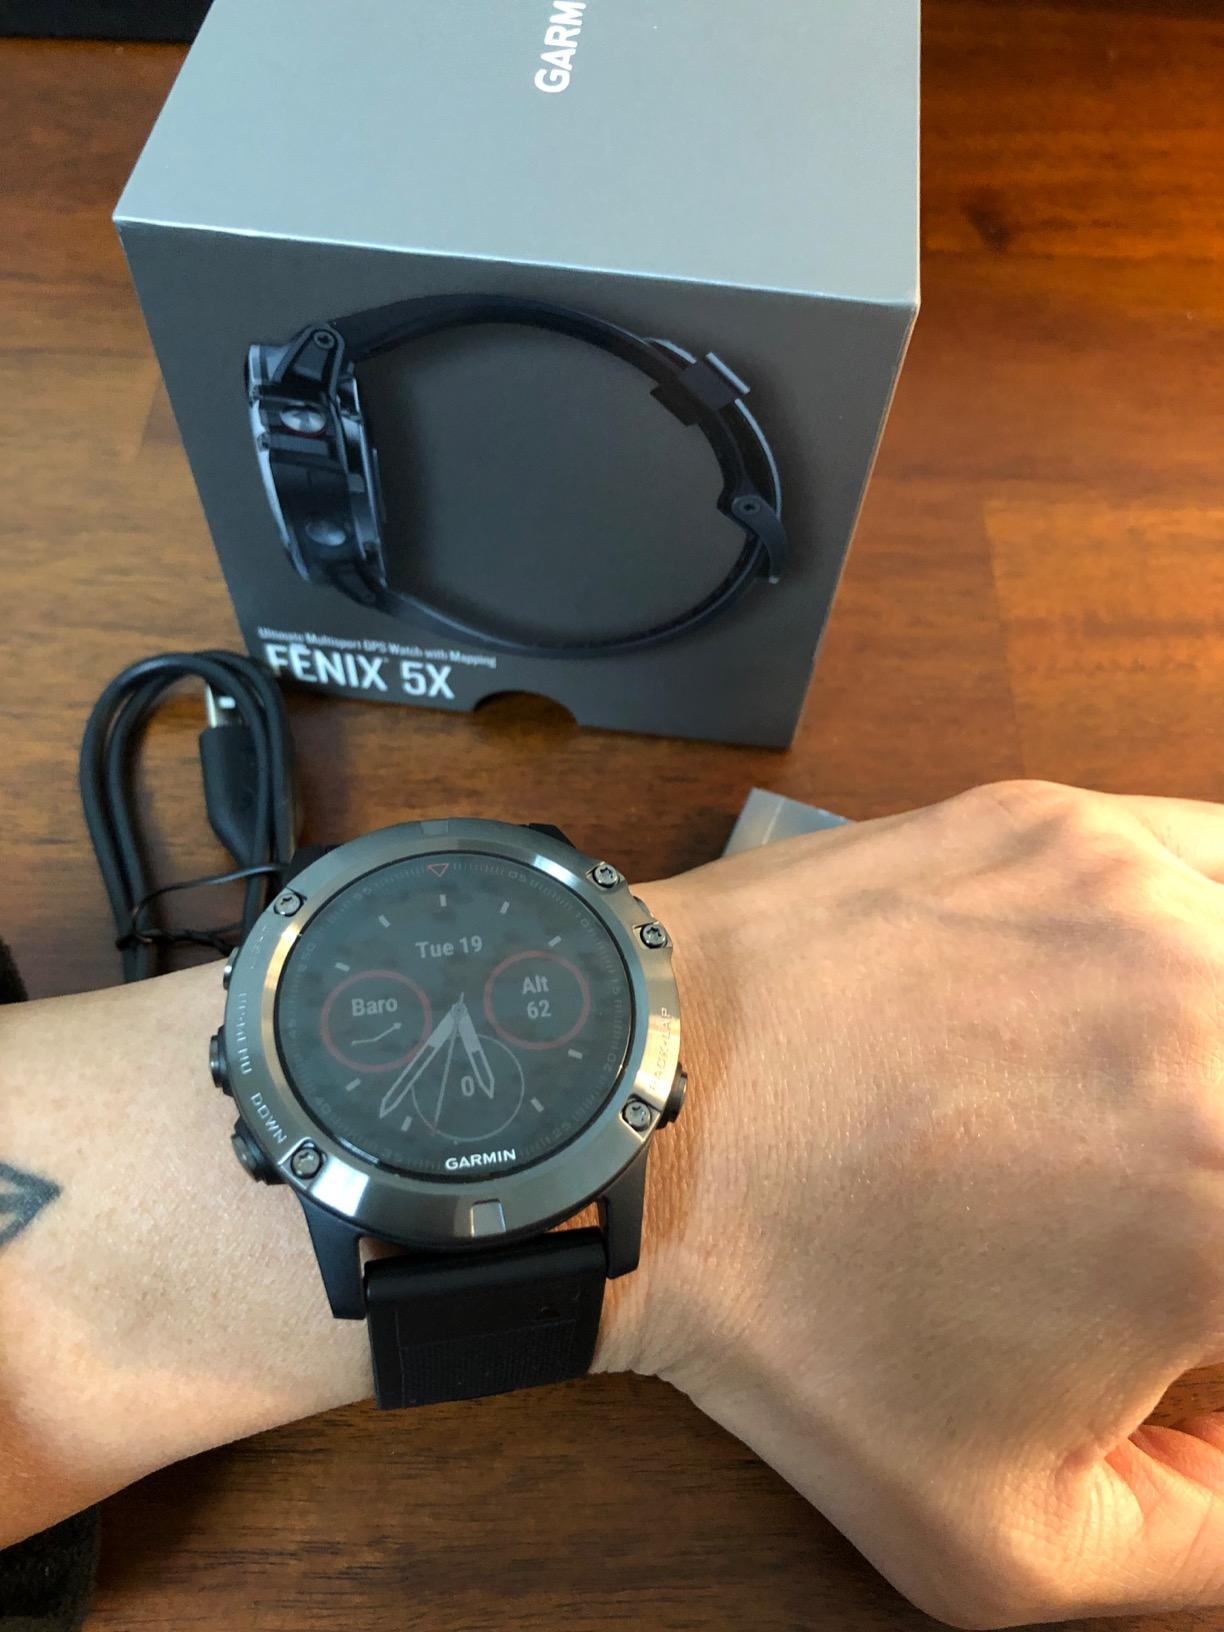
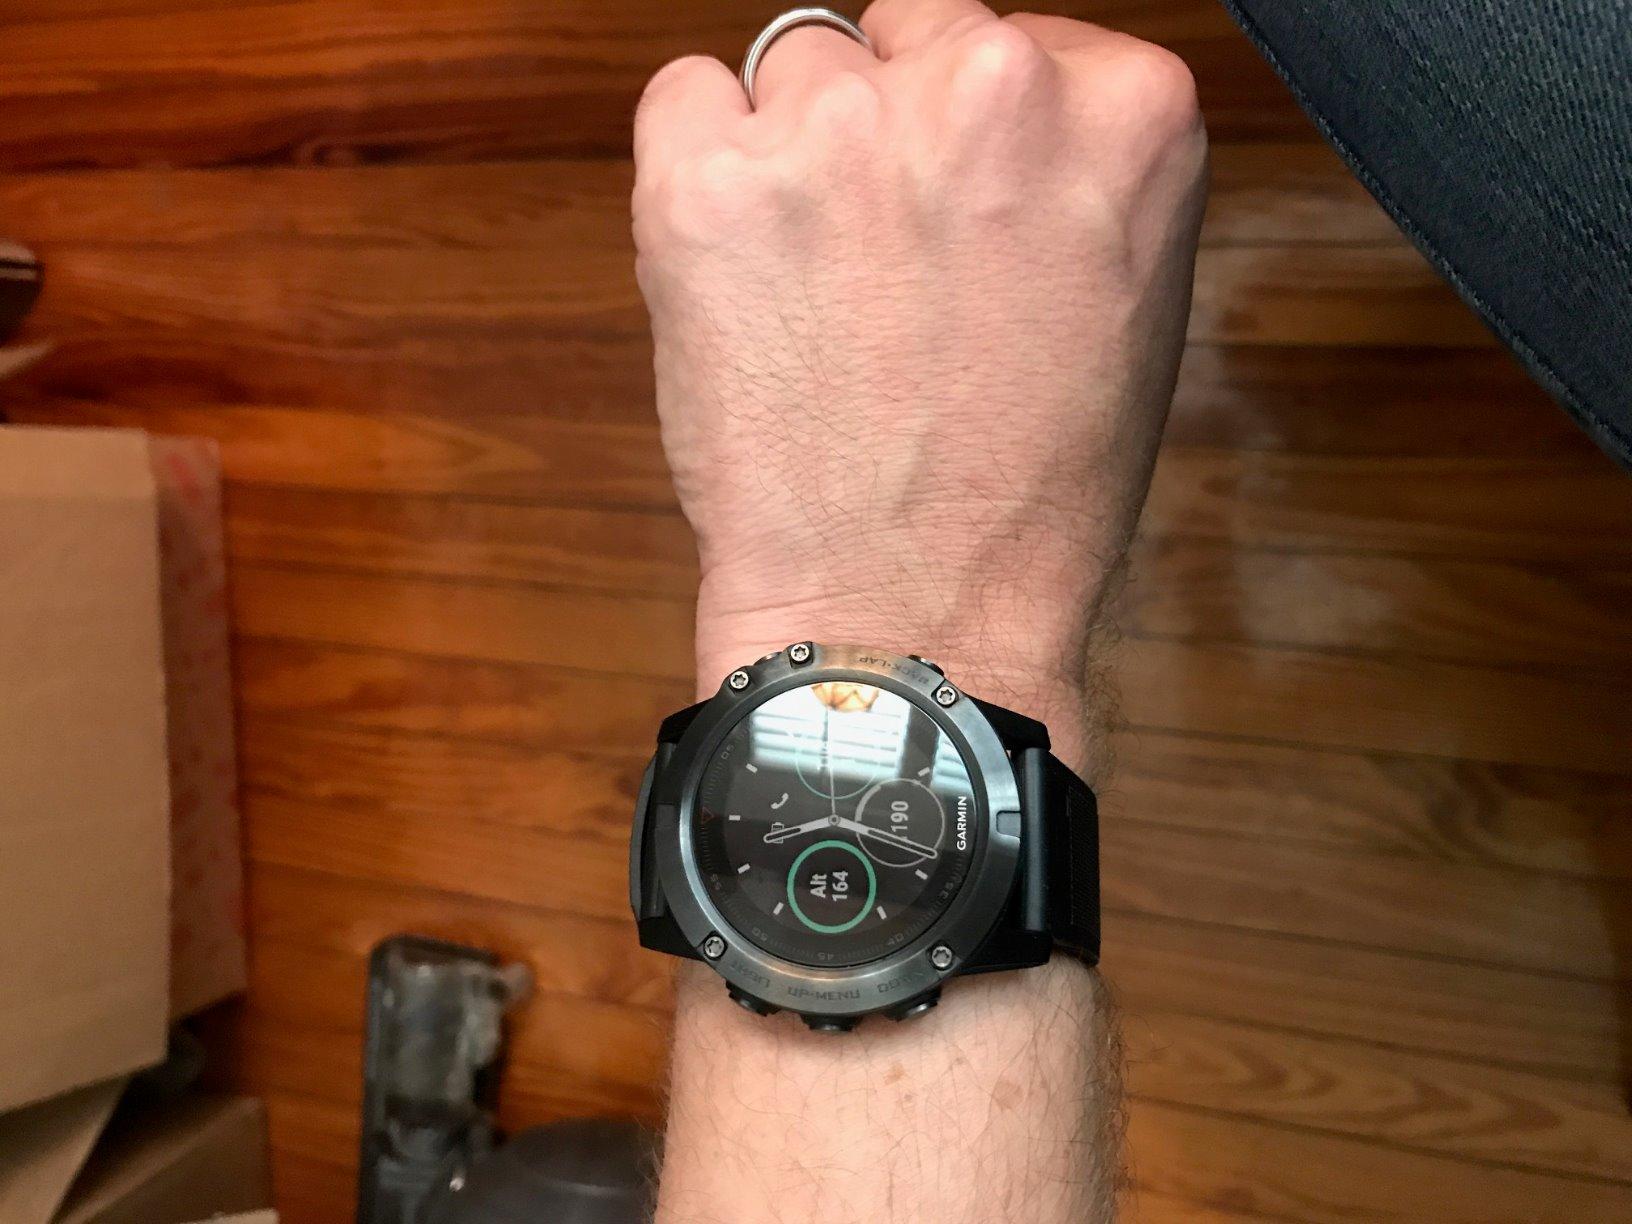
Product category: smartwatch
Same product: yes